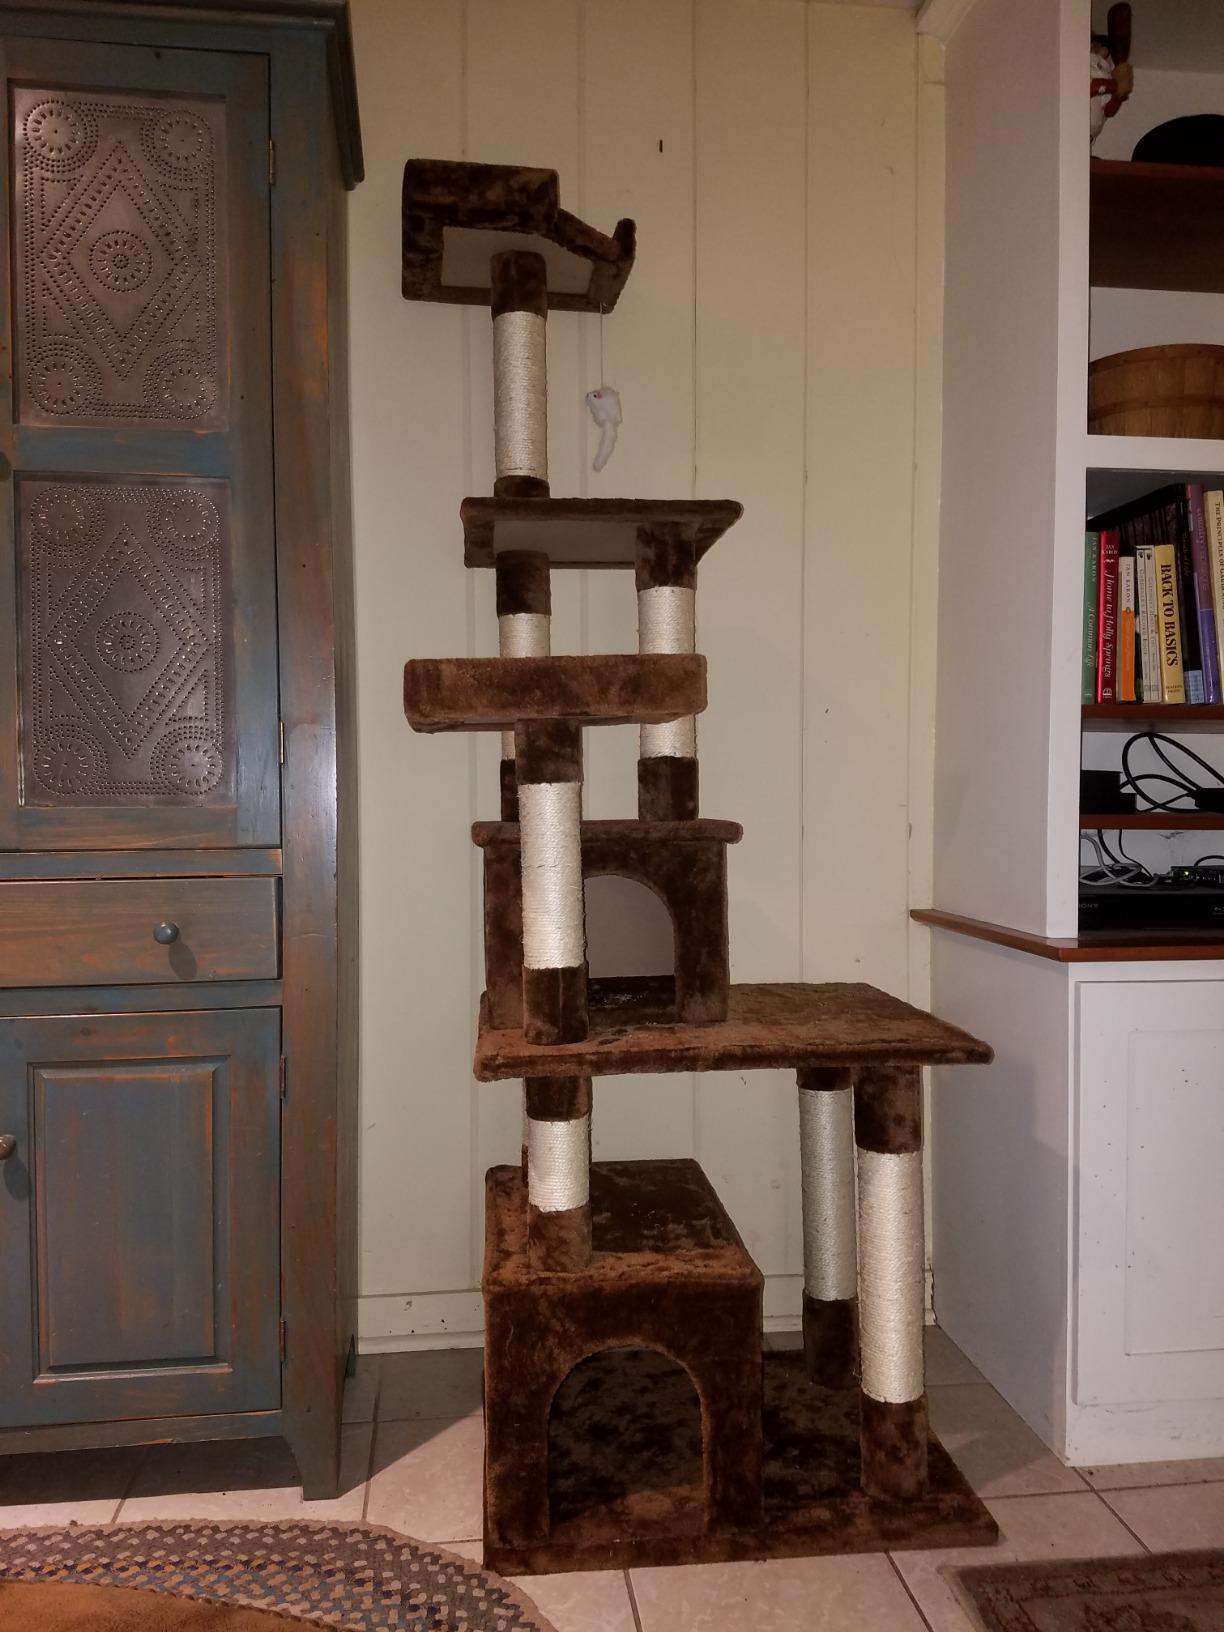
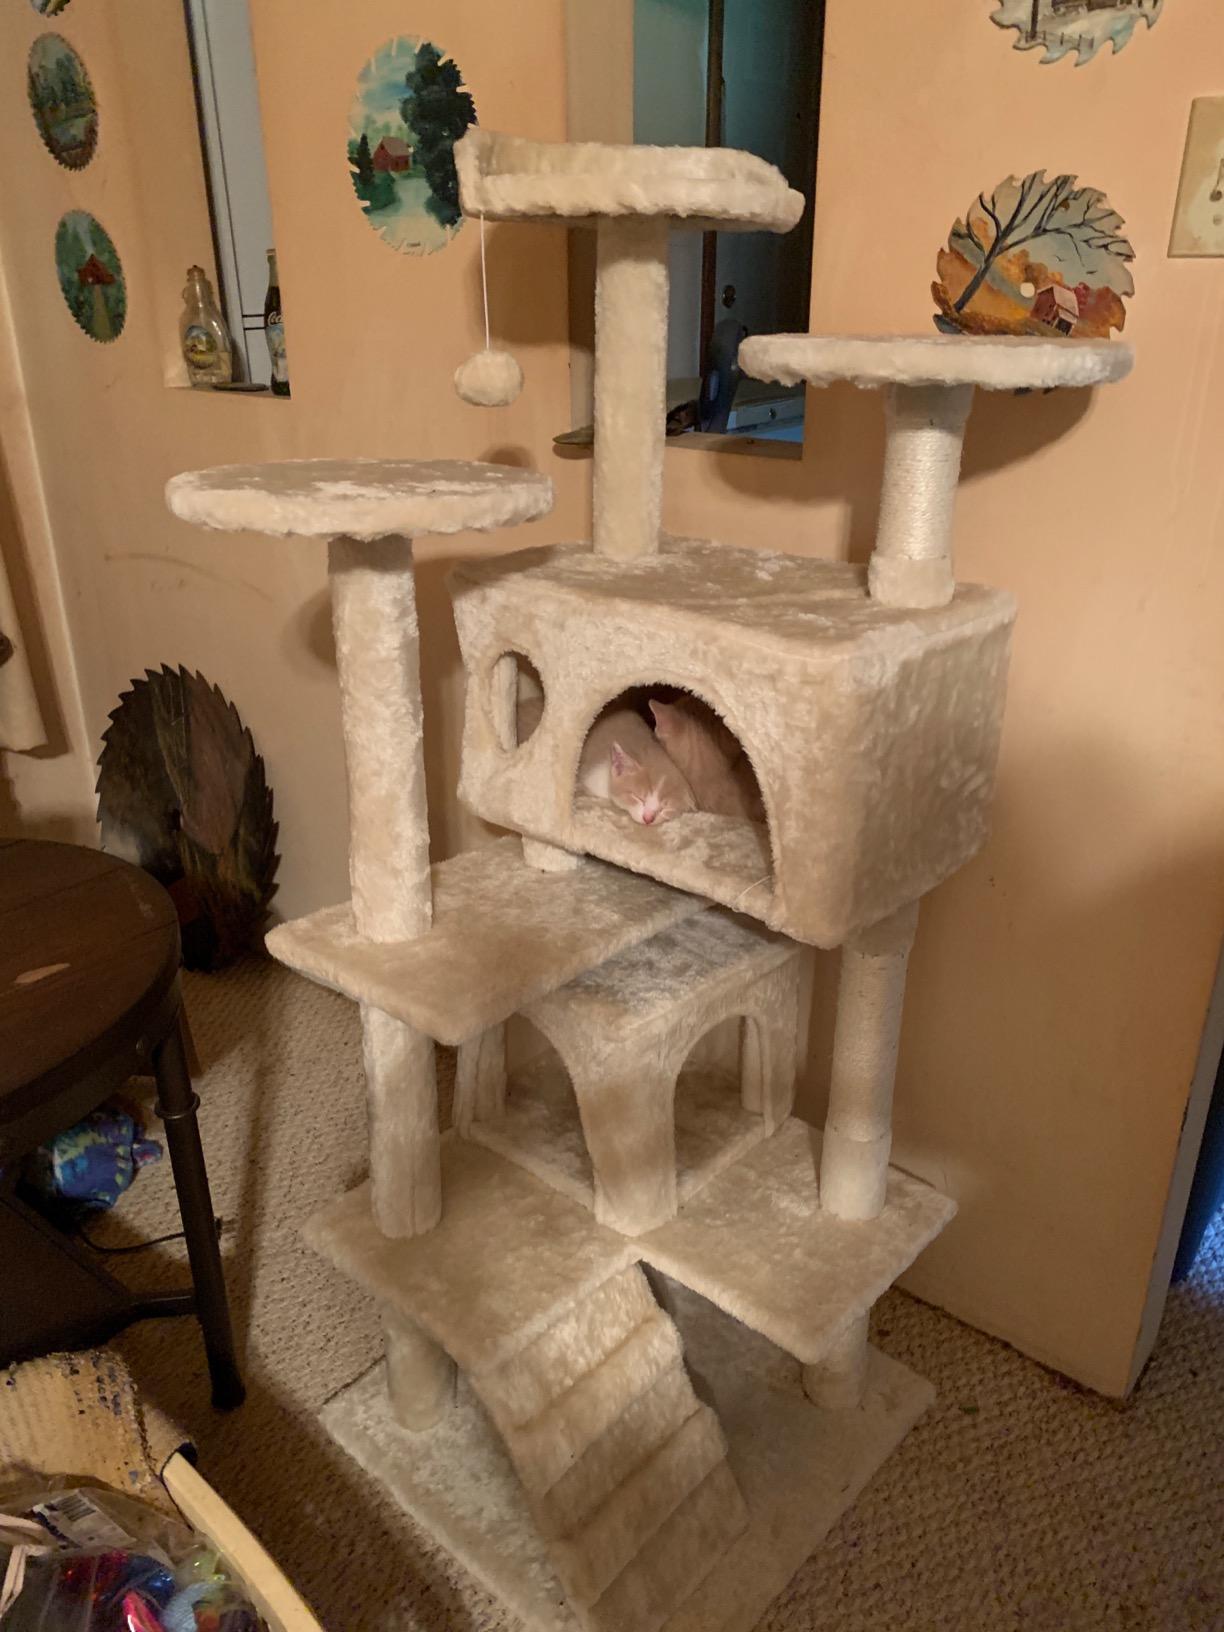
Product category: items_cat tree
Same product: no